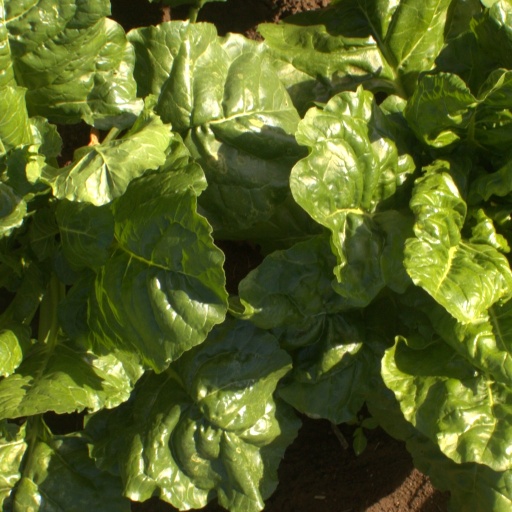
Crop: sugar beet